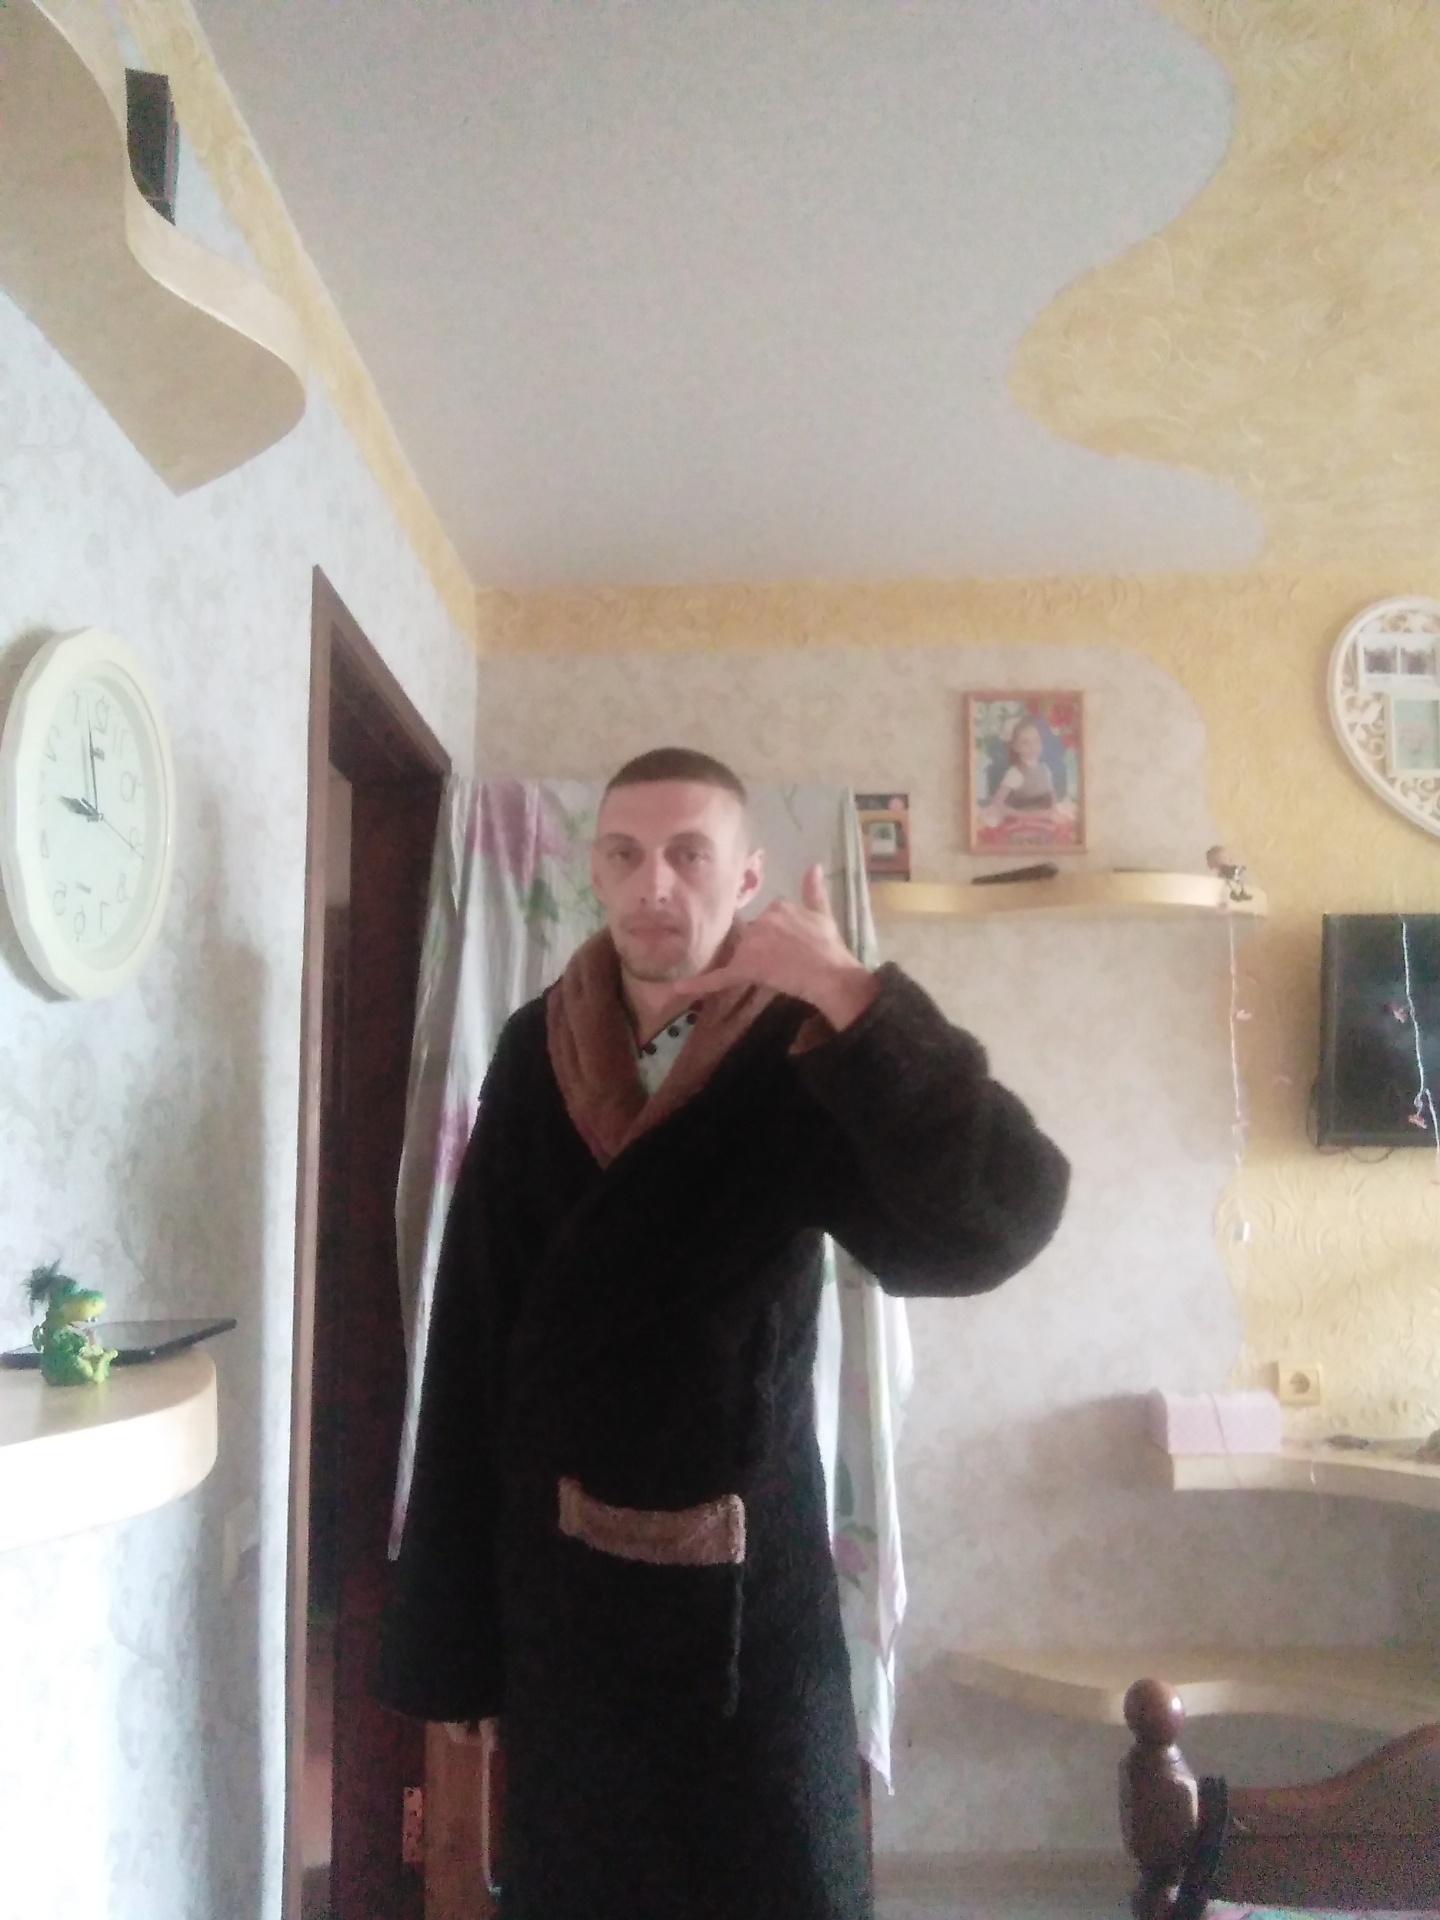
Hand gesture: call